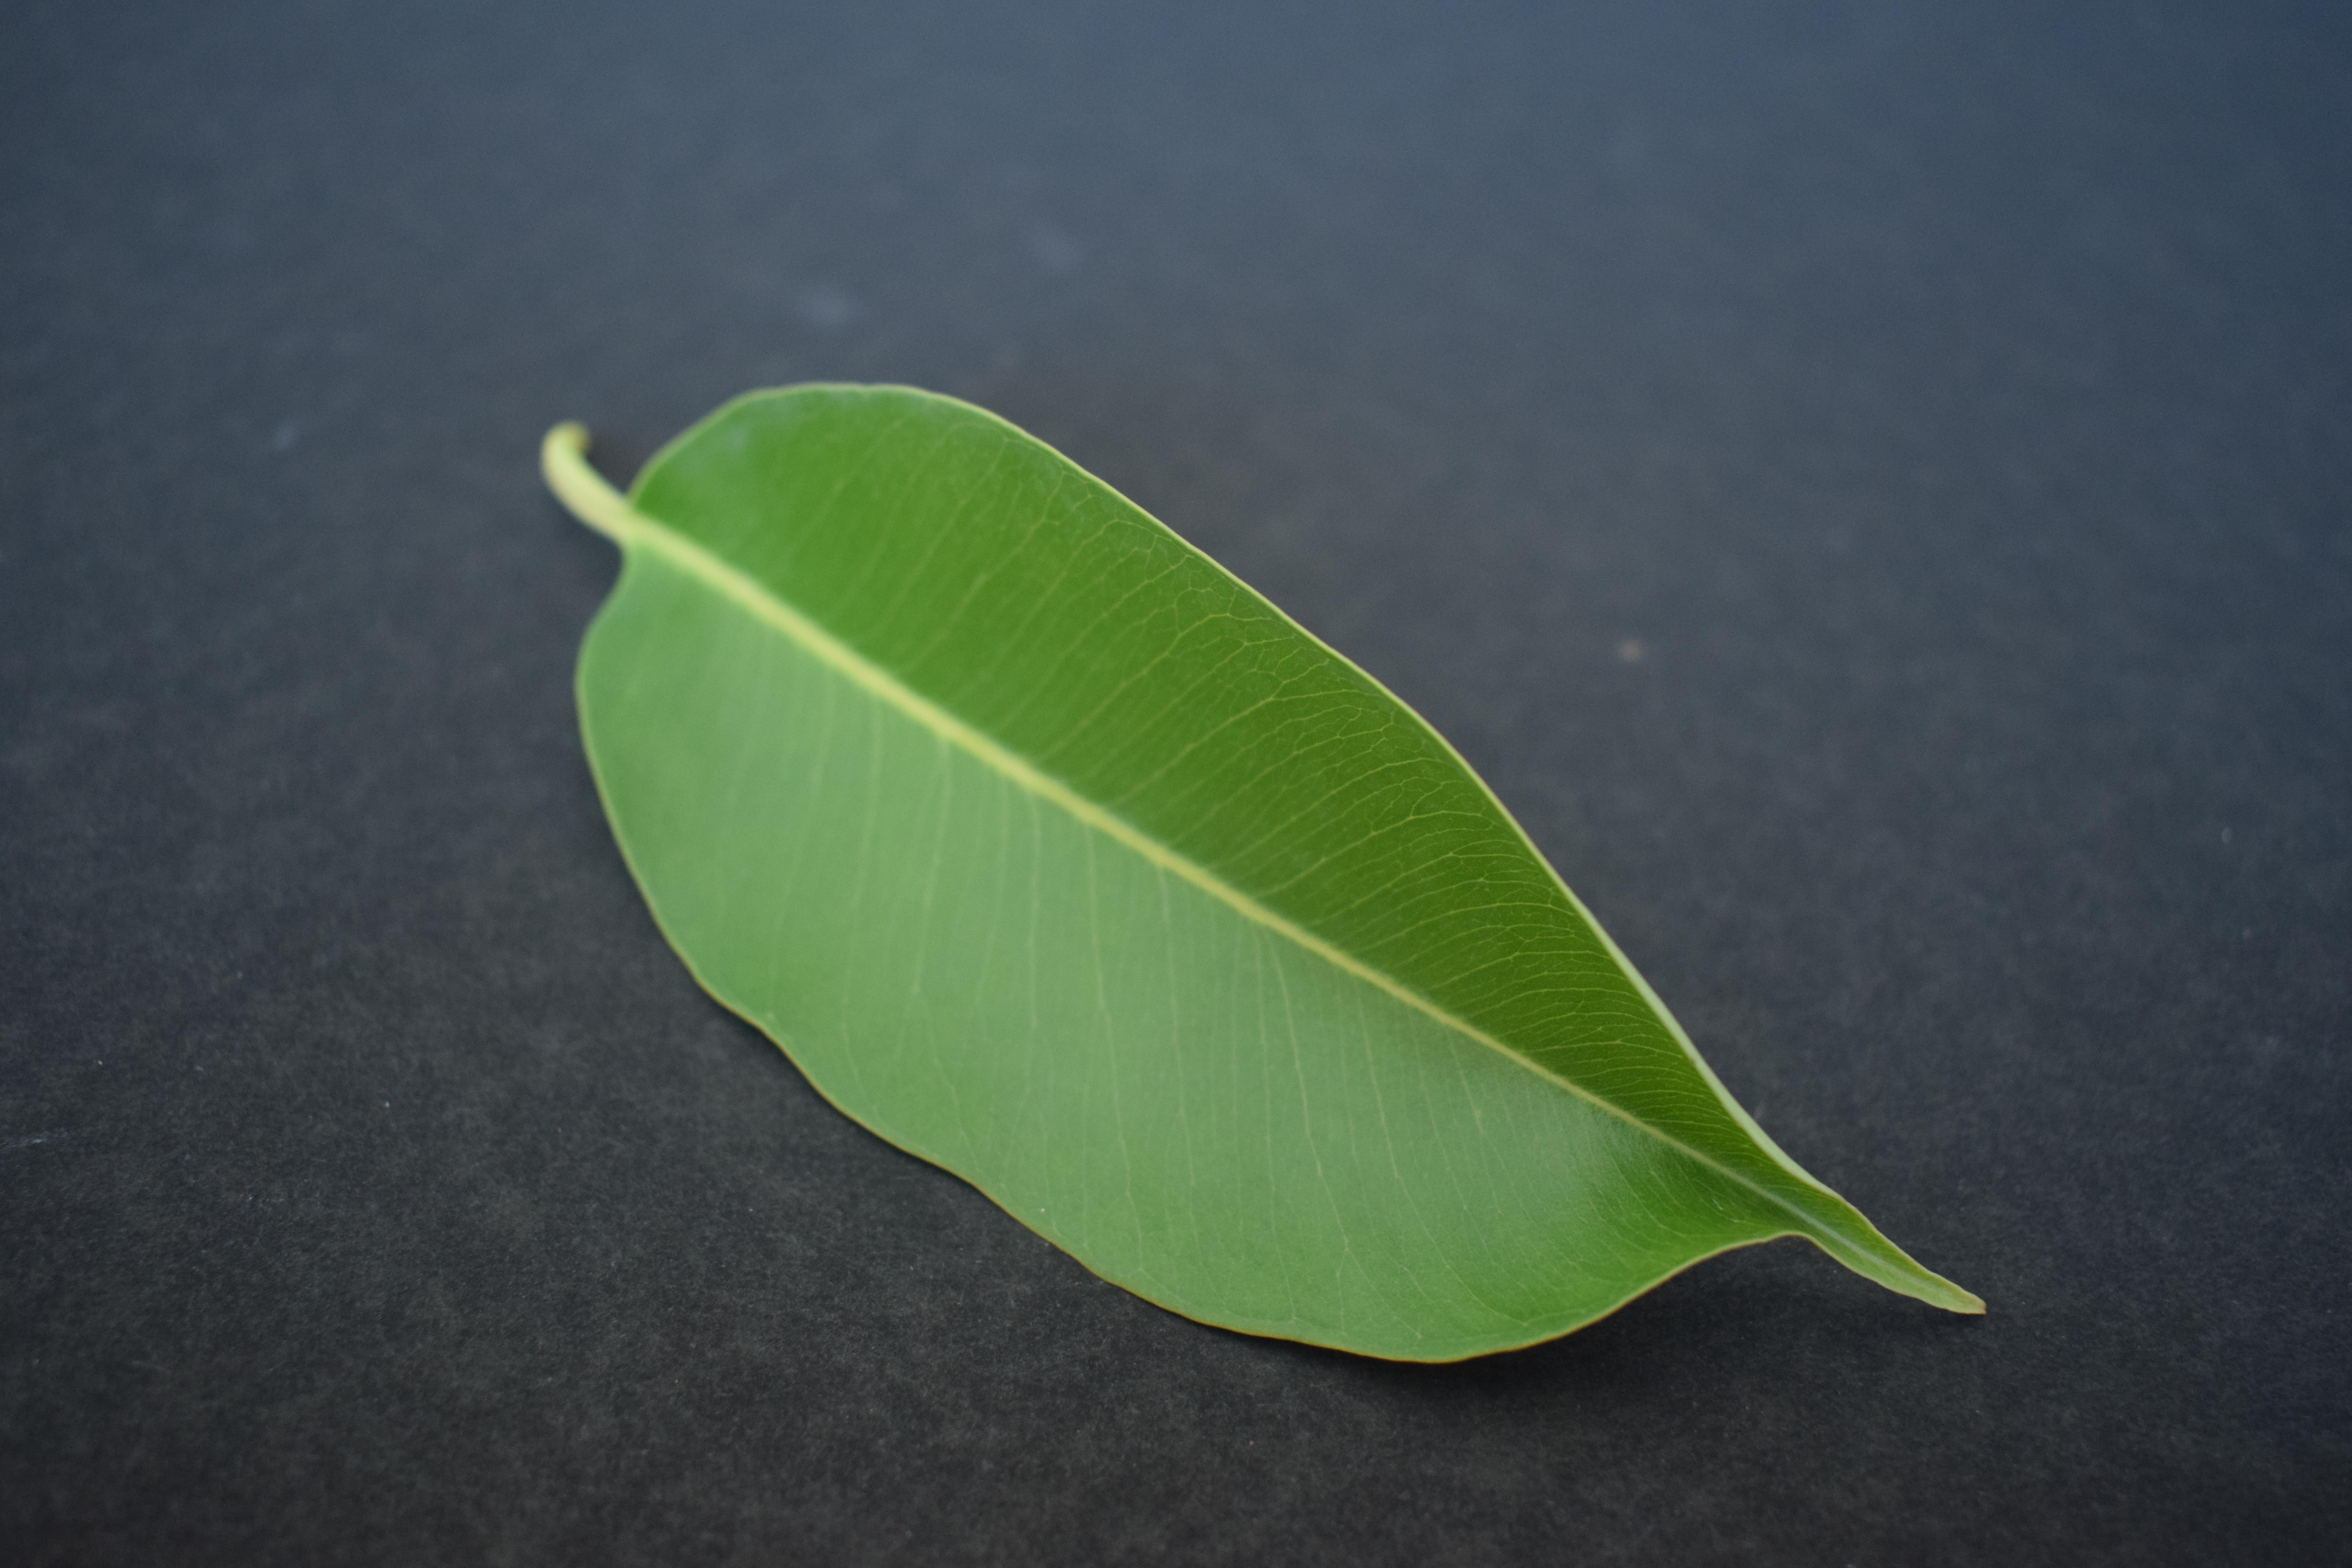
Plant species: Jamun